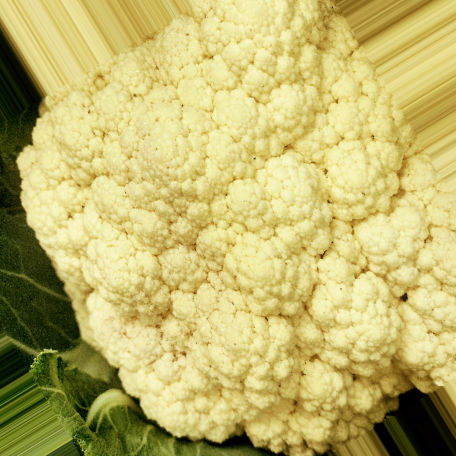
Label: Disease Free